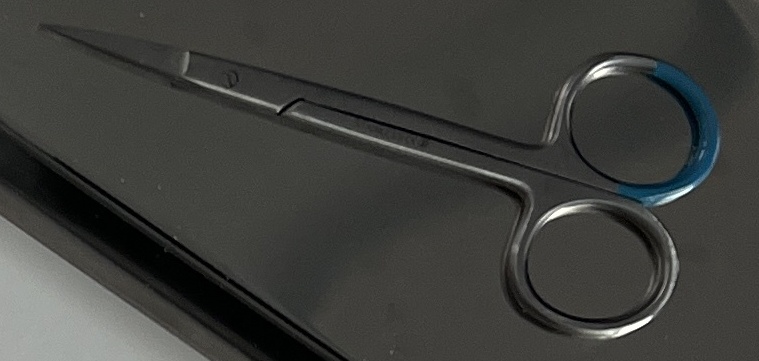
Hinged instrument state: closed